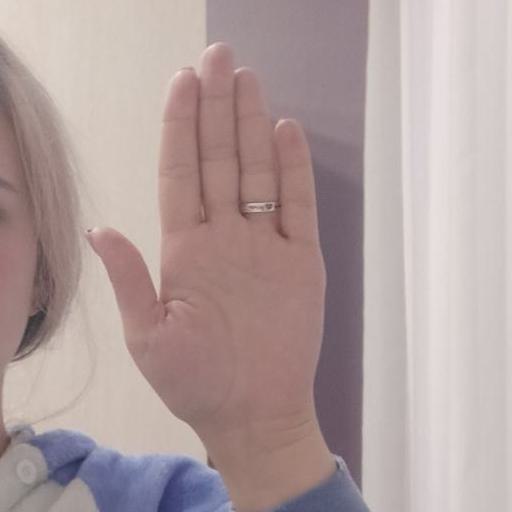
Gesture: stop